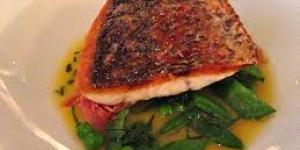
solomillo de bonito con cebolla y perejil